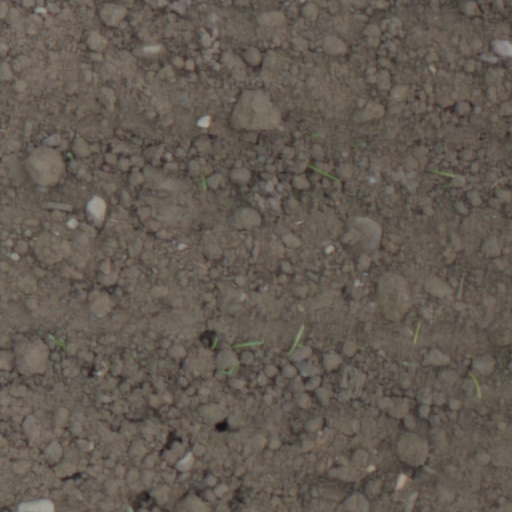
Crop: wheat